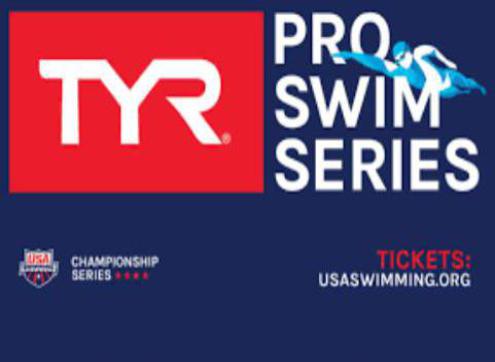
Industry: Clothes